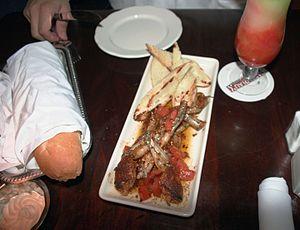
Les cuisses de grenouille sont utilisées comme ingrédient principal ou secondaire dans des préparations culinaires de plusieurs pays situés dans au moins trois continents. En Europe, les Français en sont les plus gros consommateurs, la France en importe entre 3 000 et 4 000 tonnes par an. En Suisse, selon les statistiques des douanes, entre 1995 et 2000 ce ne sont pas moins de 850 tonnes de cuisses qui ont été importées. En Allemagne la demande annuelle est d'environ 11 tonnes.